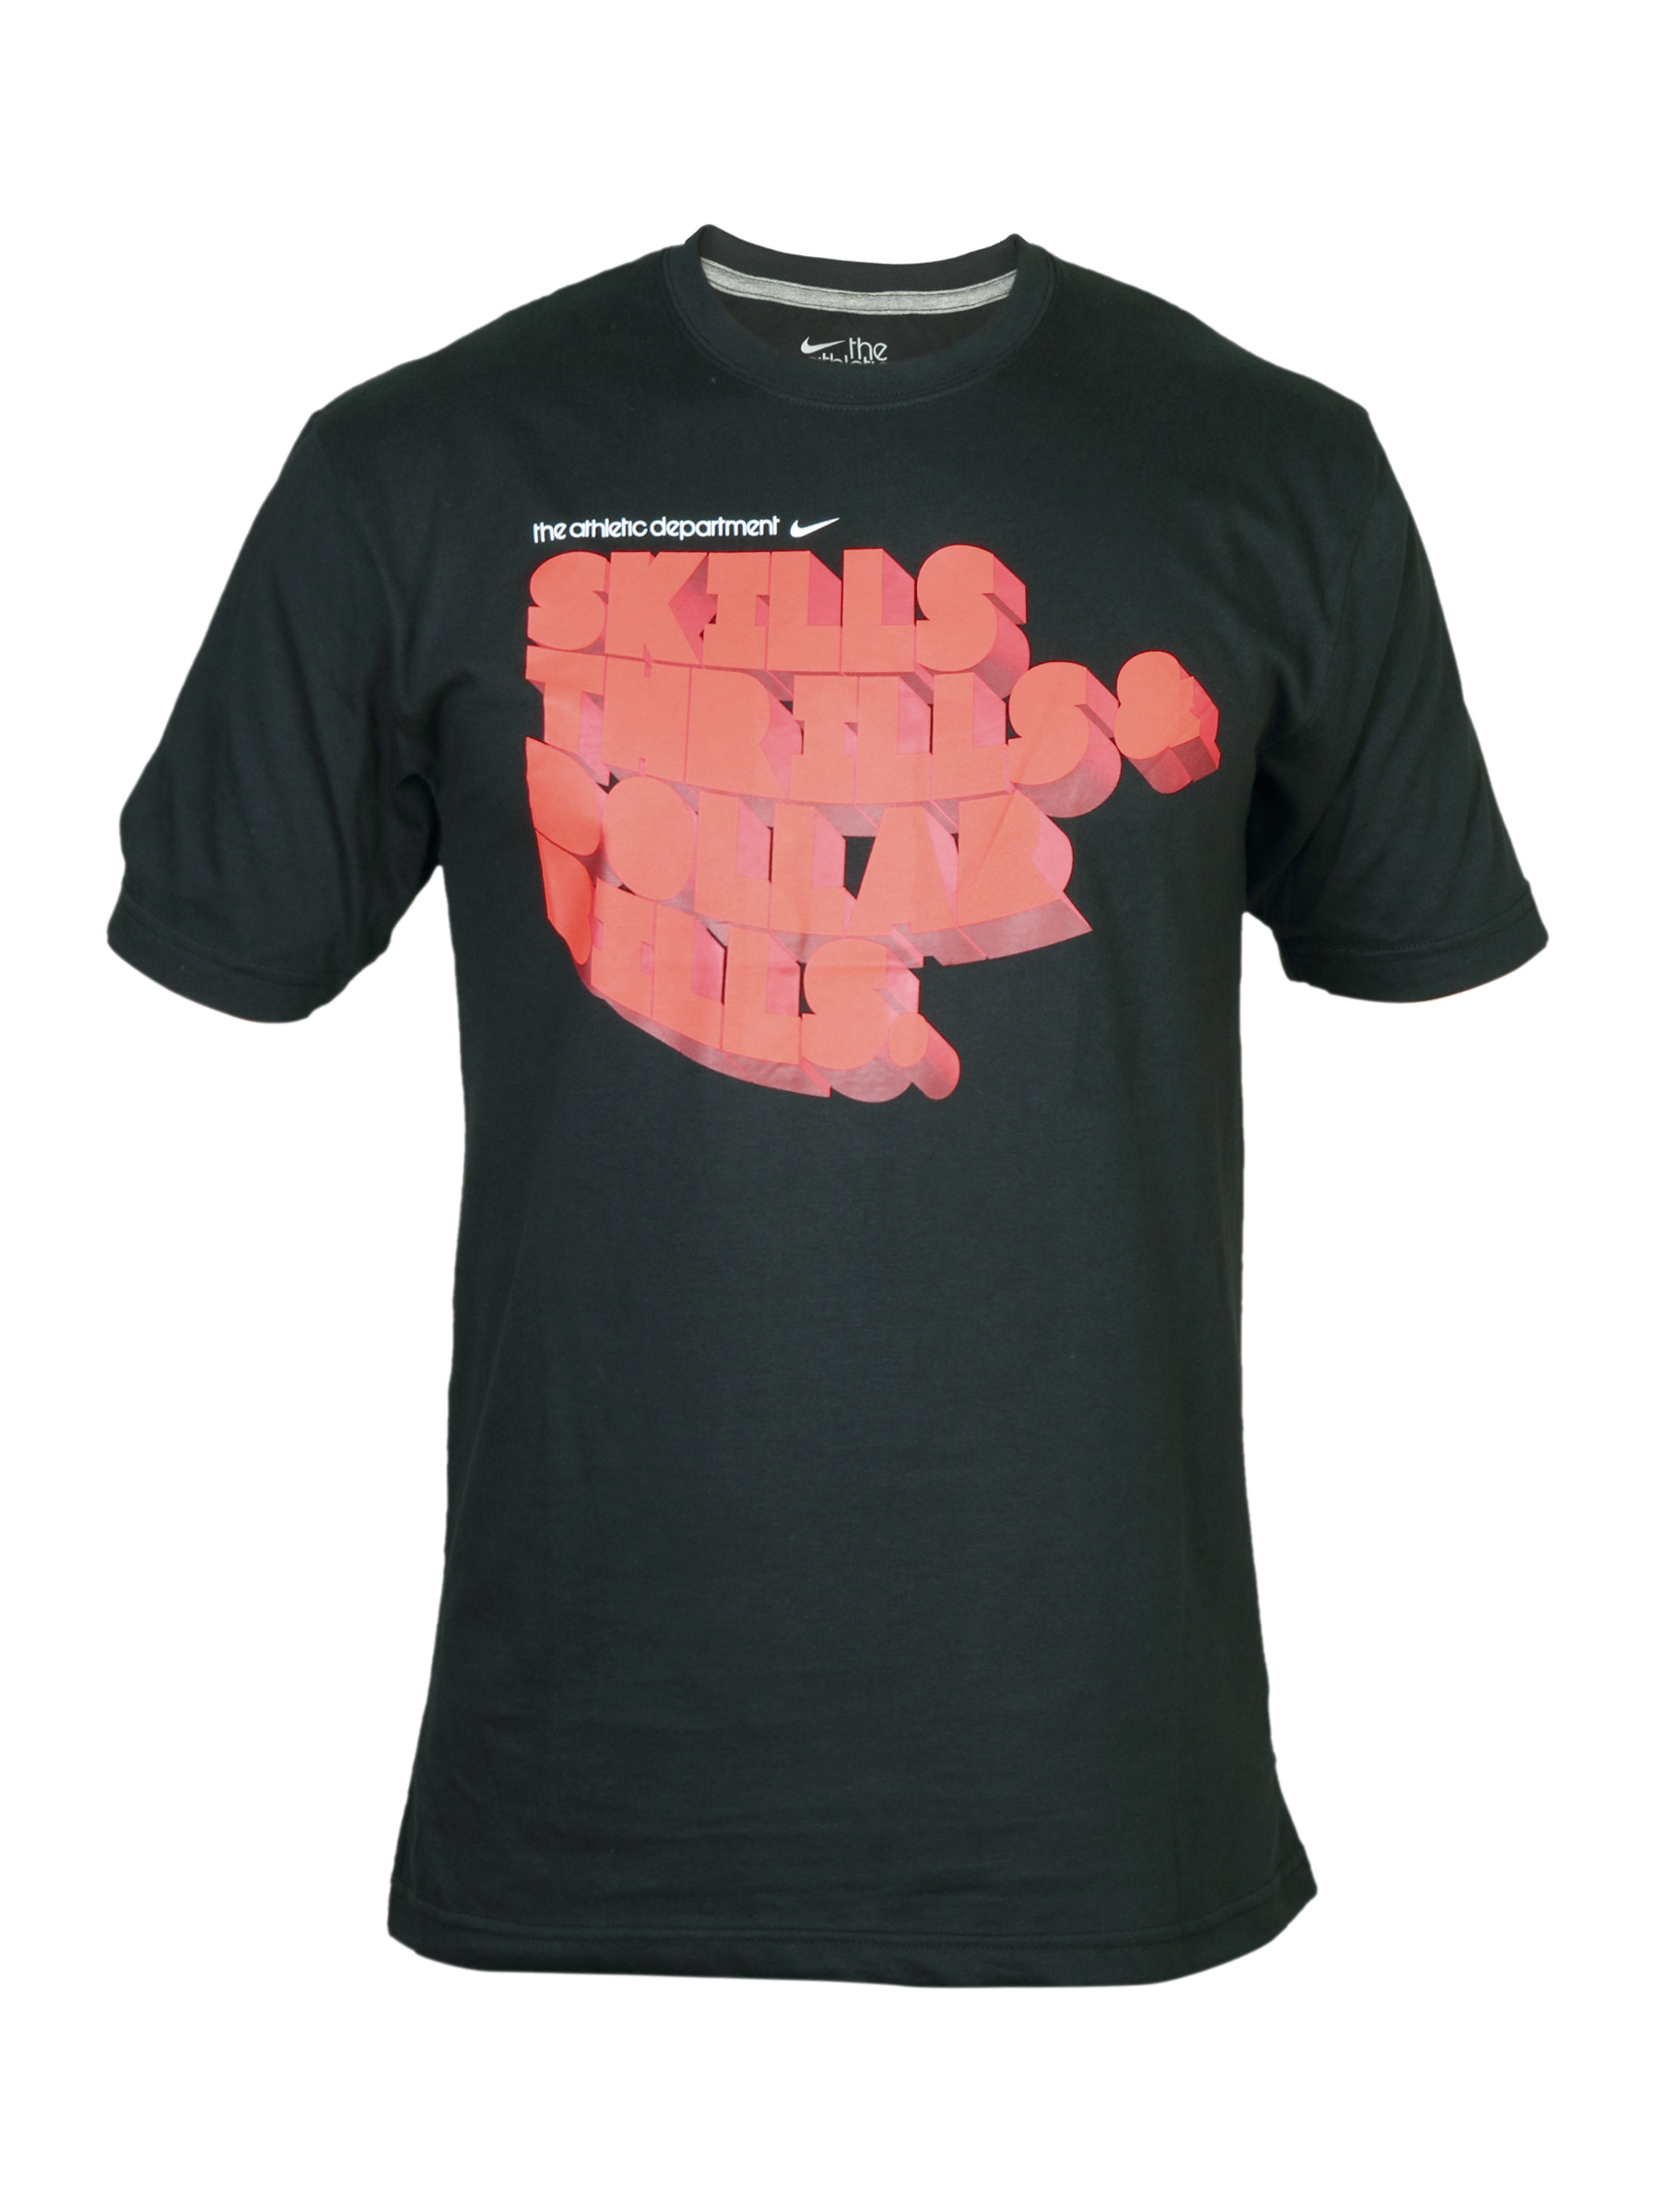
Nike Men's Quoted Black T-shirt
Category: Apparel / Topwear / Tshirts
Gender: Men
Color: Black
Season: Summer 2011
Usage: Sports